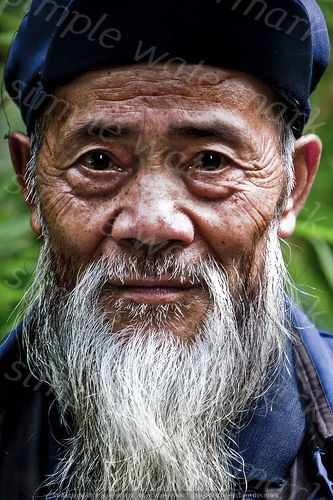
Label: Watermark